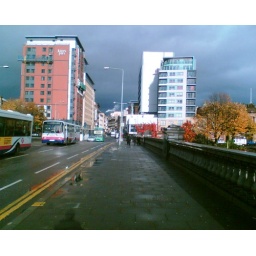
jamaica street over the bridge